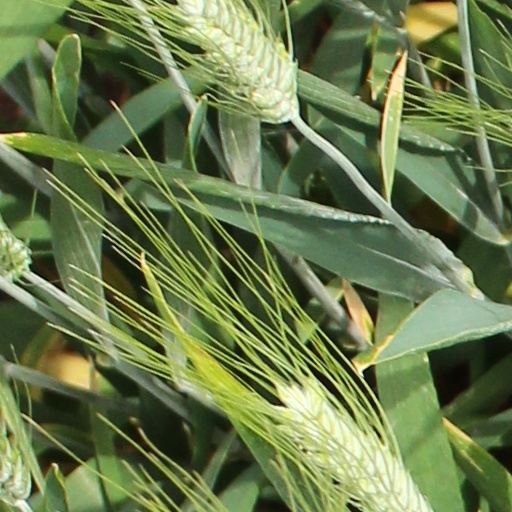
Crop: wheat